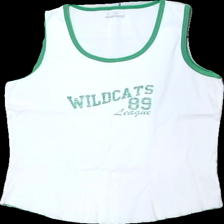
View: front
Type: Tank top
Category: Ladies
Brand: Soc (Stadium)
Colors: White, Green
Material: 100% cotton
Pattern: Other
Cut: Regular
Size: XL
Season: All
Holes: Major
Damage: hål
Damage location: bottom center
Damage 2 location: top center
Price range: <50
Recommended usage: Export
Description: vitt linne med text fram, hål